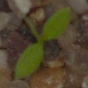
Label: common_chickweed